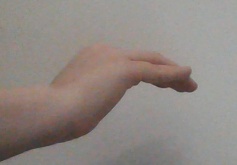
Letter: haa